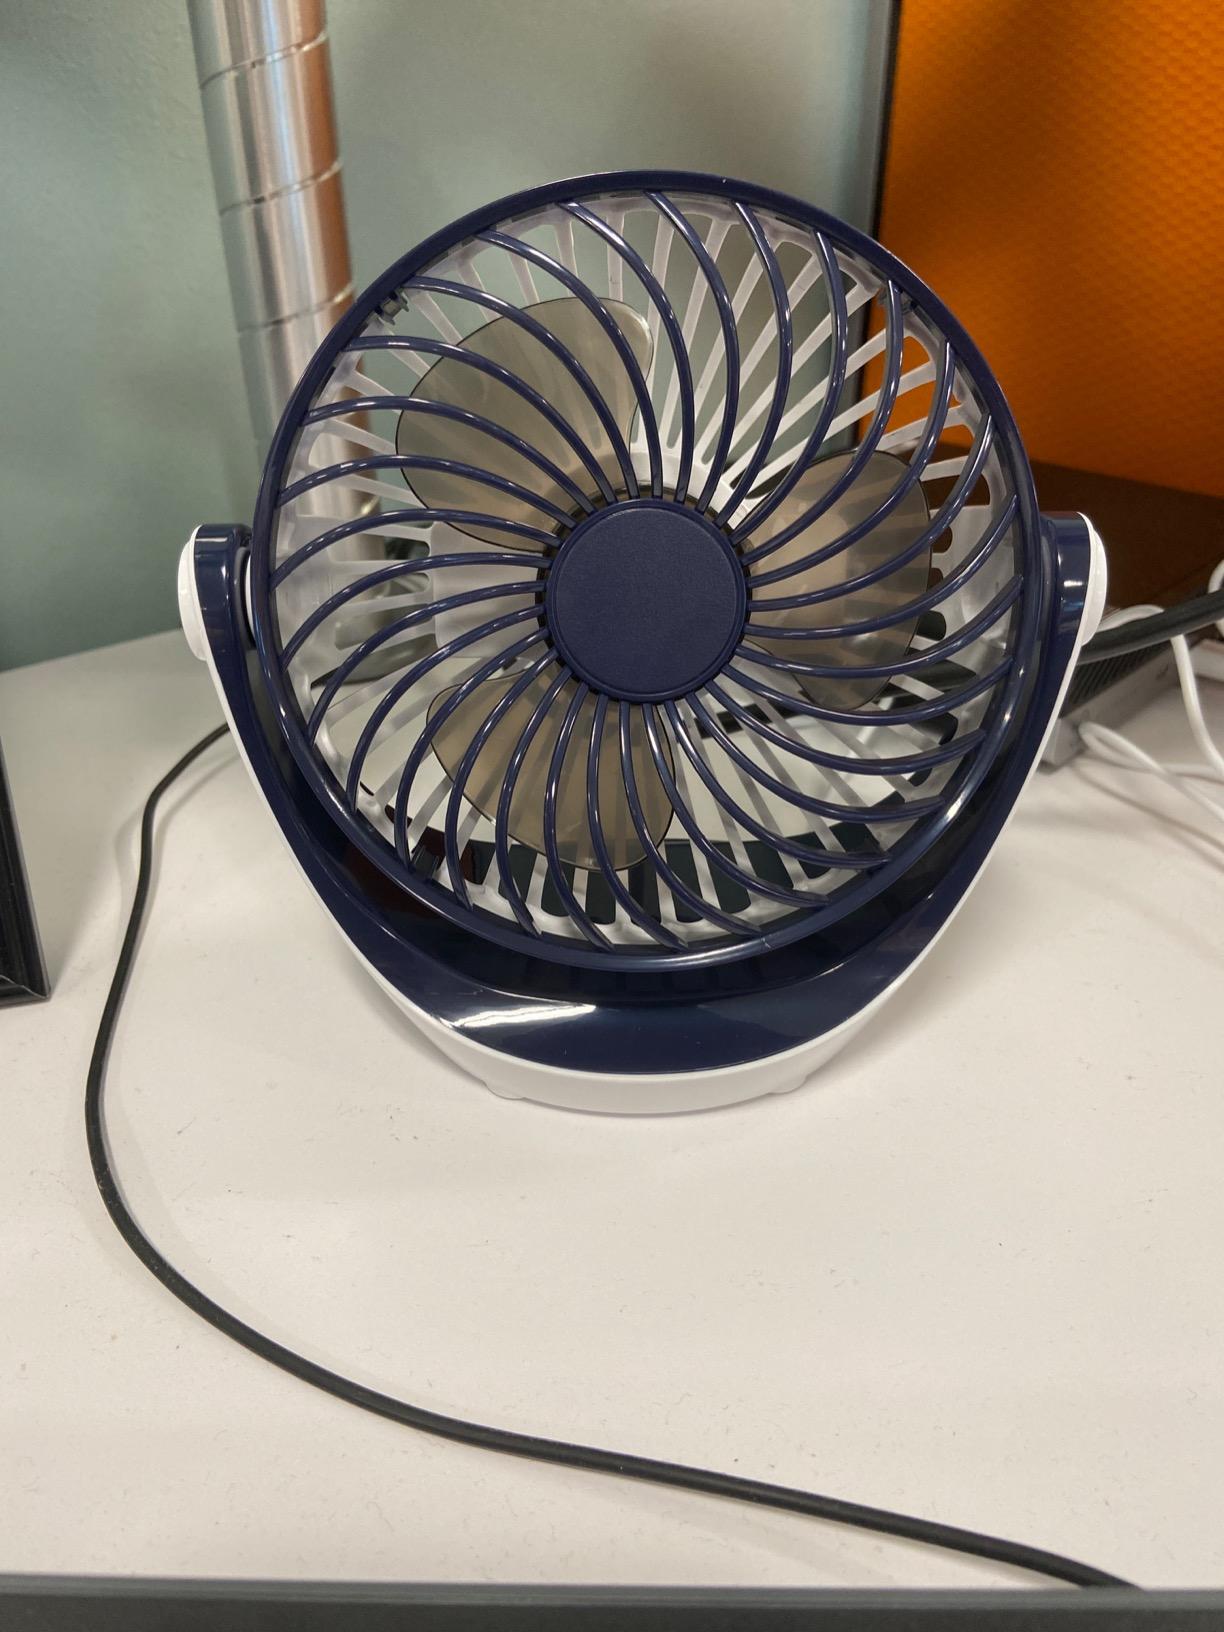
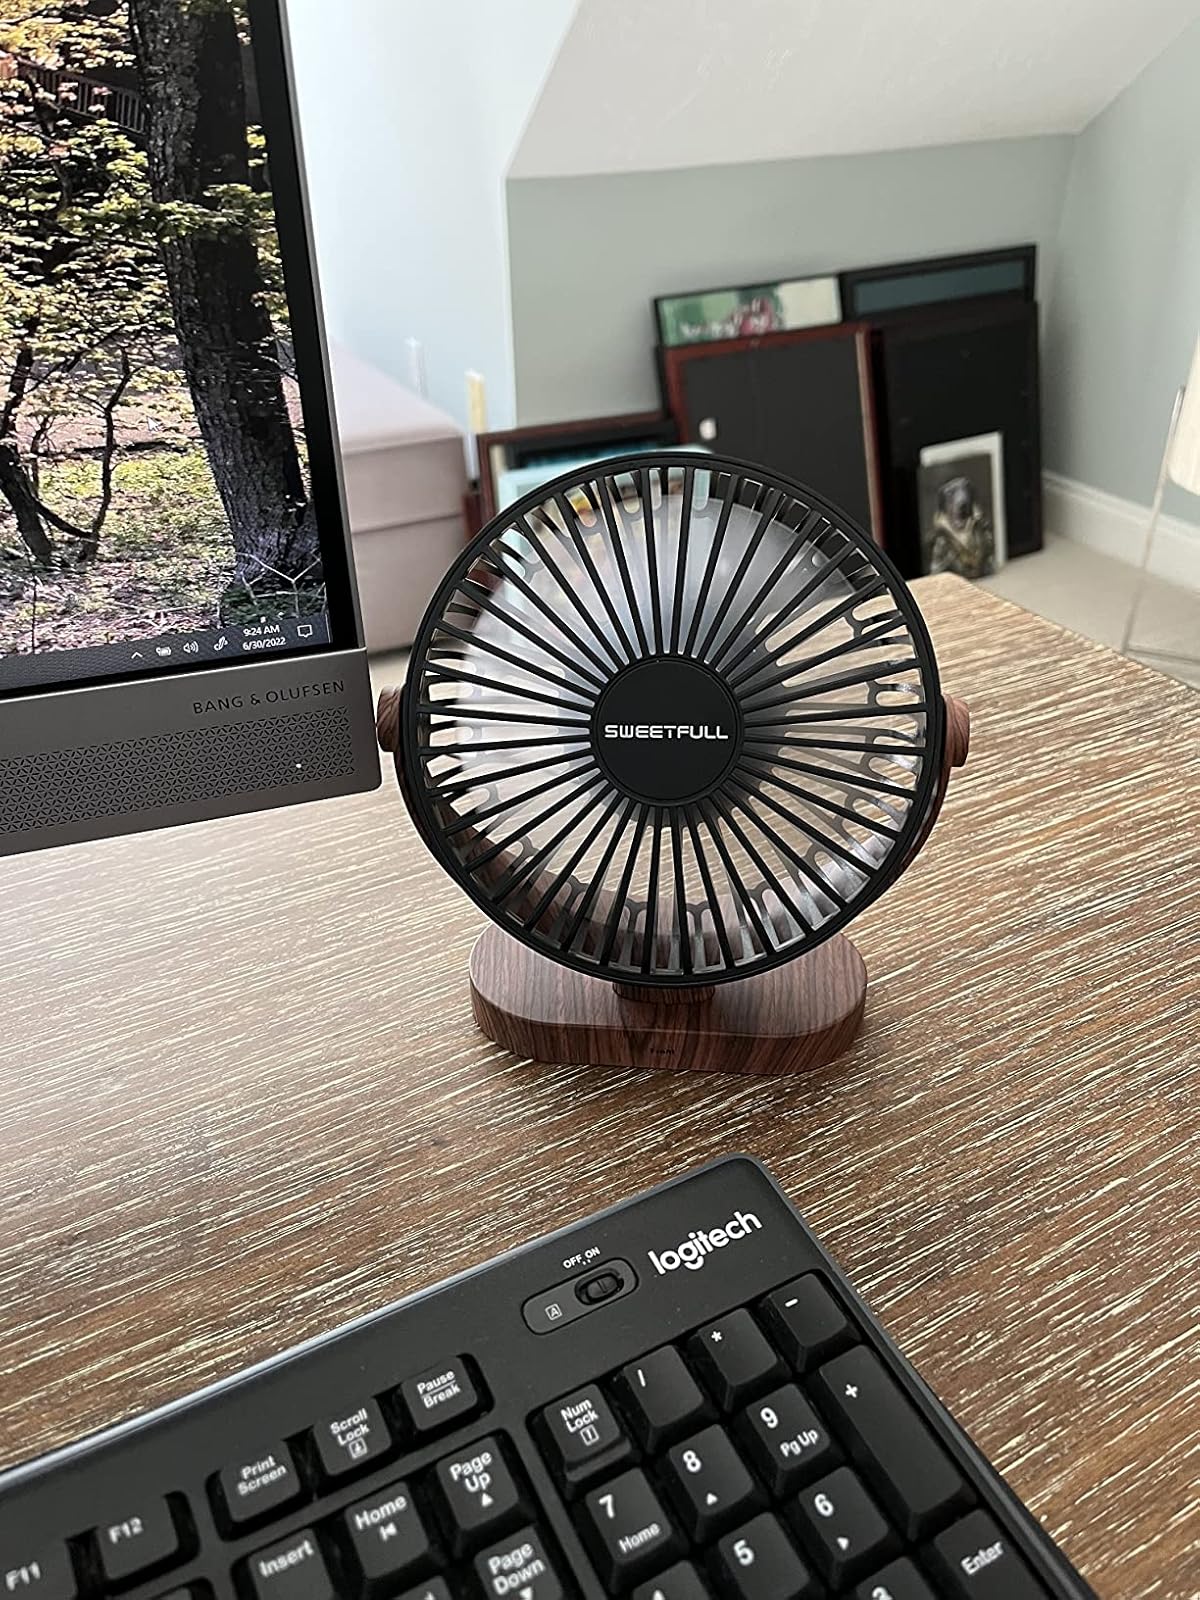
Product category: fan
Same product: no